Kenneth Grange

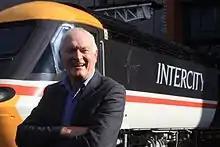
Kenneth Grange in October 2016 with an InterCity 125 power car 43185 at National Railway Museum in York, the nose cone for which he designed in the 1970s.

In 1968, Grange was responsible for the interior layout and exterior shaping of the cab and nose cone of British Rail's new High Speed Train (HST), the InterCity 125. Having initially only been commissioned to restyle the paintwork of the original engine design, he researched the aerodynamics and engineering details and offered the revised version to the British Rail board, who accepted the more efficient design which, following further development and production, was launched in 1976.